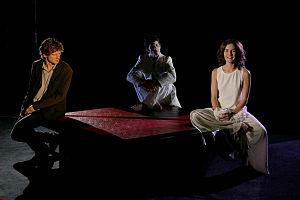
Nicolas Vaude, Chloé Lambert et Clément Sibony, en septembre 2004 (création de la pièce de théâtre L’Autre de Florian Zeller.)
Chloé Lambert est une actrice et auteure dramatique française.
Clément Sibony, né le 31 août 1976 à Paris, est un acteur de cinéma, de télévision et de théâtre français.
Nicolas Vaude est un acteur français né le 24 juillet 1962 à Paris.
L’Autre est une pièce de théâtre de Florian Zeller créée en 2004.